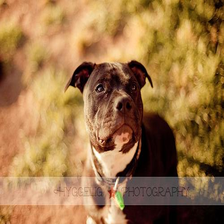
Species: dog
Breed: staffordshire bull terrier